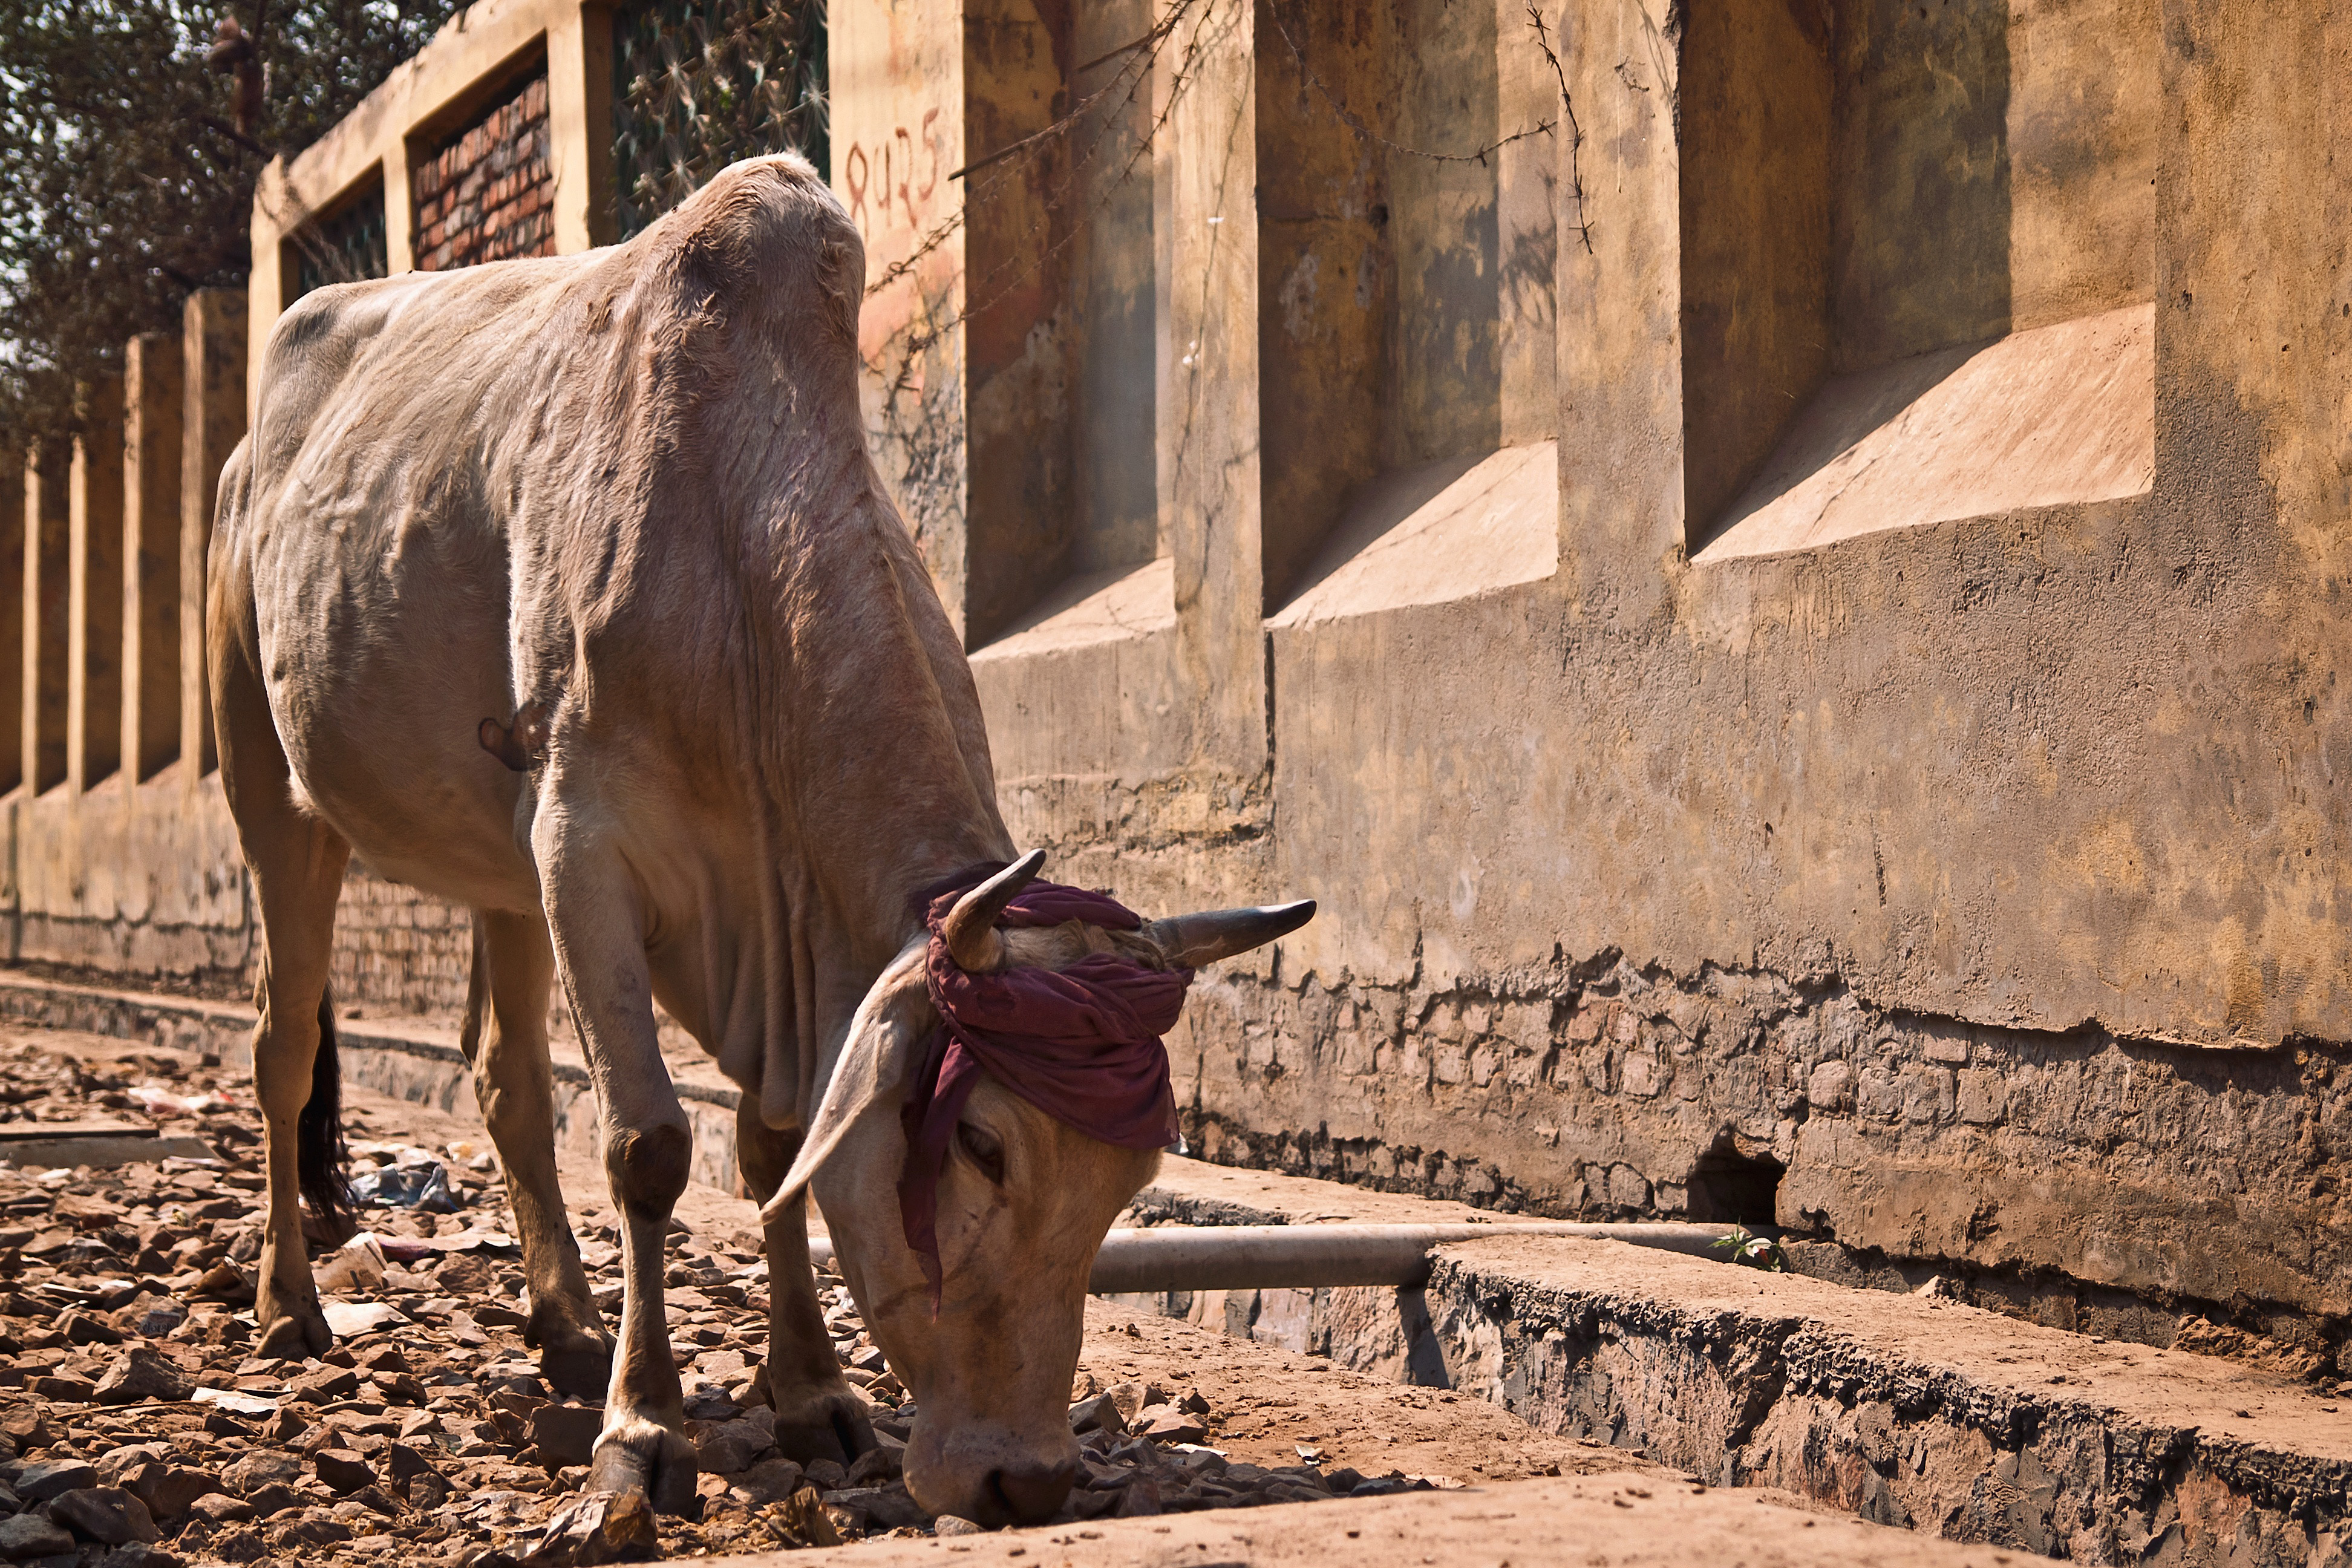
camel, arabian camel, camelid, wildlife, zoo, working animal, livestock, adaptation, bovine, goats, landscape, soil, fawn